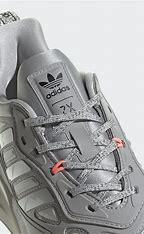
Brand: Adidas
Model: ZX 2K Boost 2